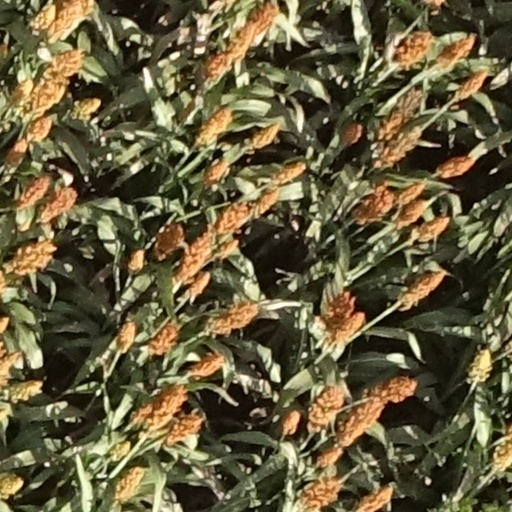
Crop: sorghum